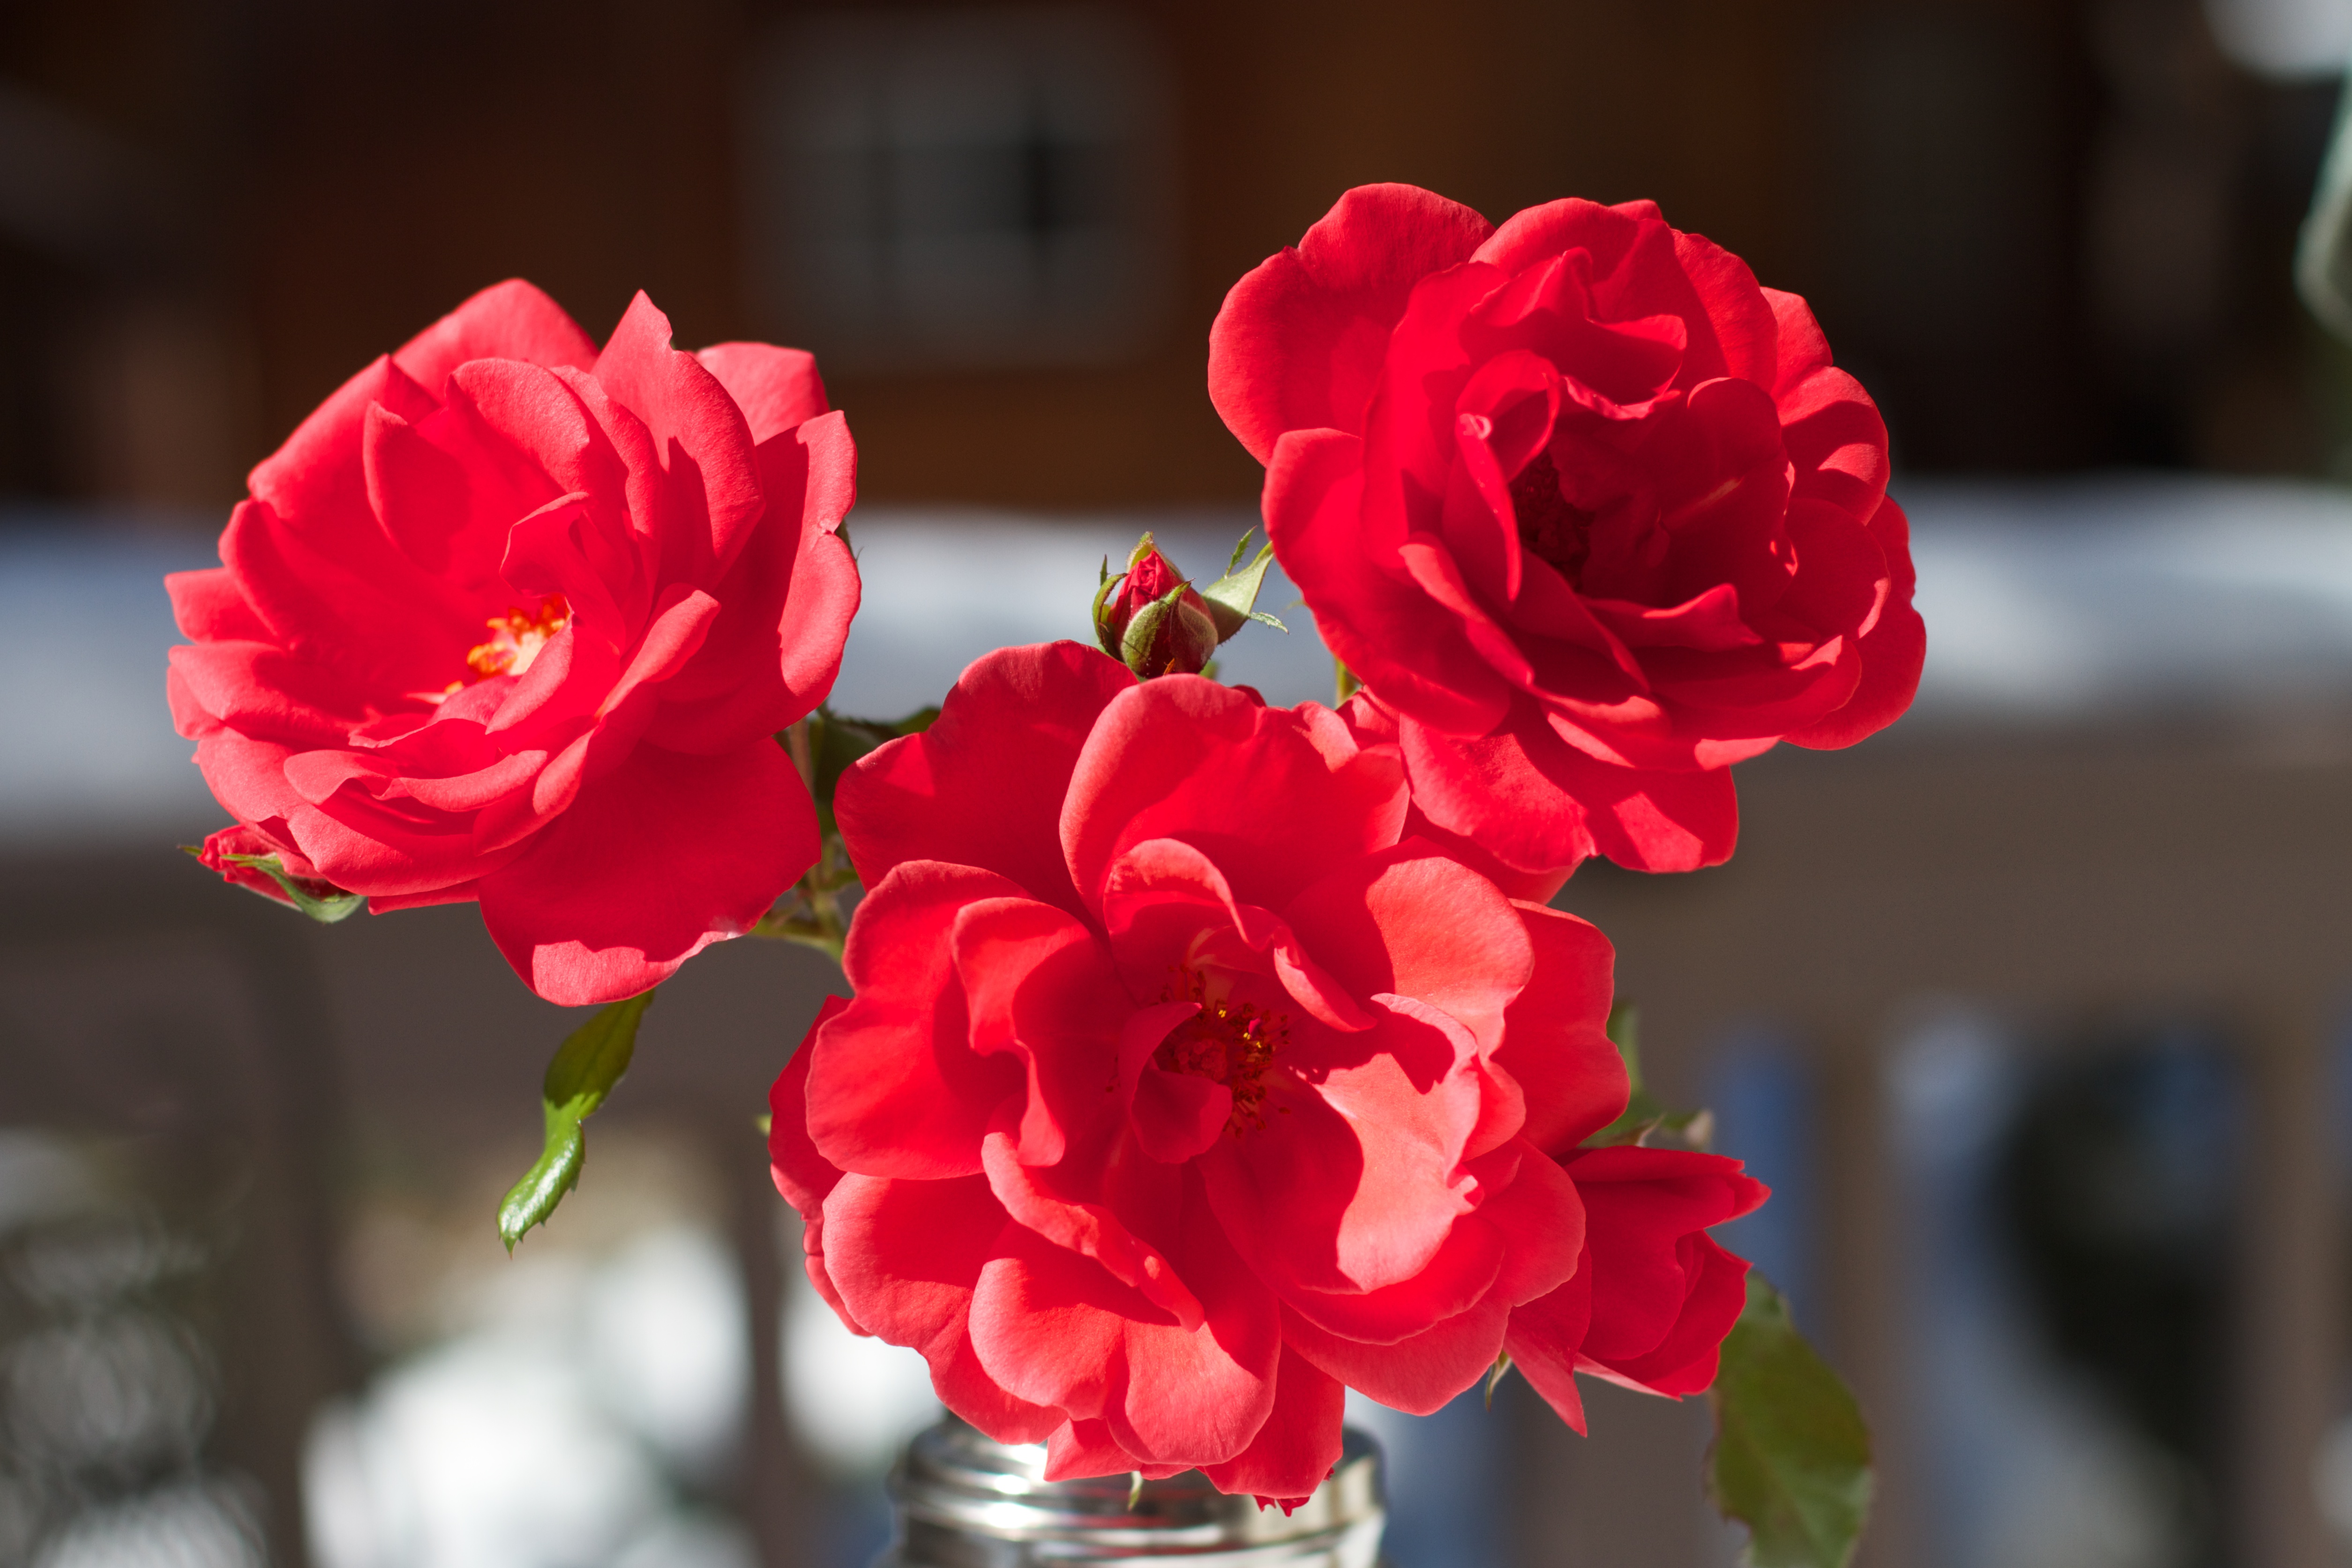
blossom, plant, flower, petal, rose, red, pink, flora, floristry, floribunda, macro photography, flowering plant, garden roses, rose family, land plant